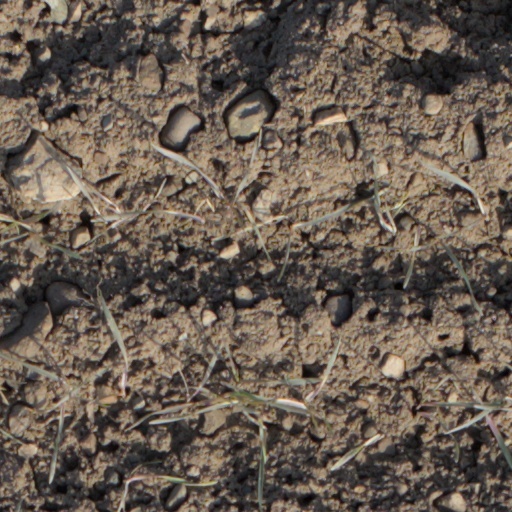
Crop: wheat